Rockefeller Center

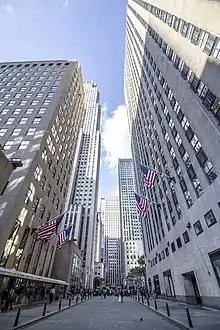
Rockefeller Plaza

At the front of 30 Rock is the Lower Plaza, located in the very center of the complex and below ground level. The center plaza was part of the plans for the canceled Metropolitan Opera House. Although the opera house was canceled in 1929, the plaza was retained in subsequent plans. Originally, the plaza would have been located at ground level with a promenade called Channel Gardens, which led westward from Fifth Avenue to the plaza. In the March 1931 revision to the complex's blueprint, the center plaza was enhanced and sunken. The sunken plaza was originally supposed to be oval-shaped, but the plaza was later changed to a rectangular shape. The sunken rectangular plaza, planted with shrubs, provided a sense of privacy and enclosure when it was originally built.